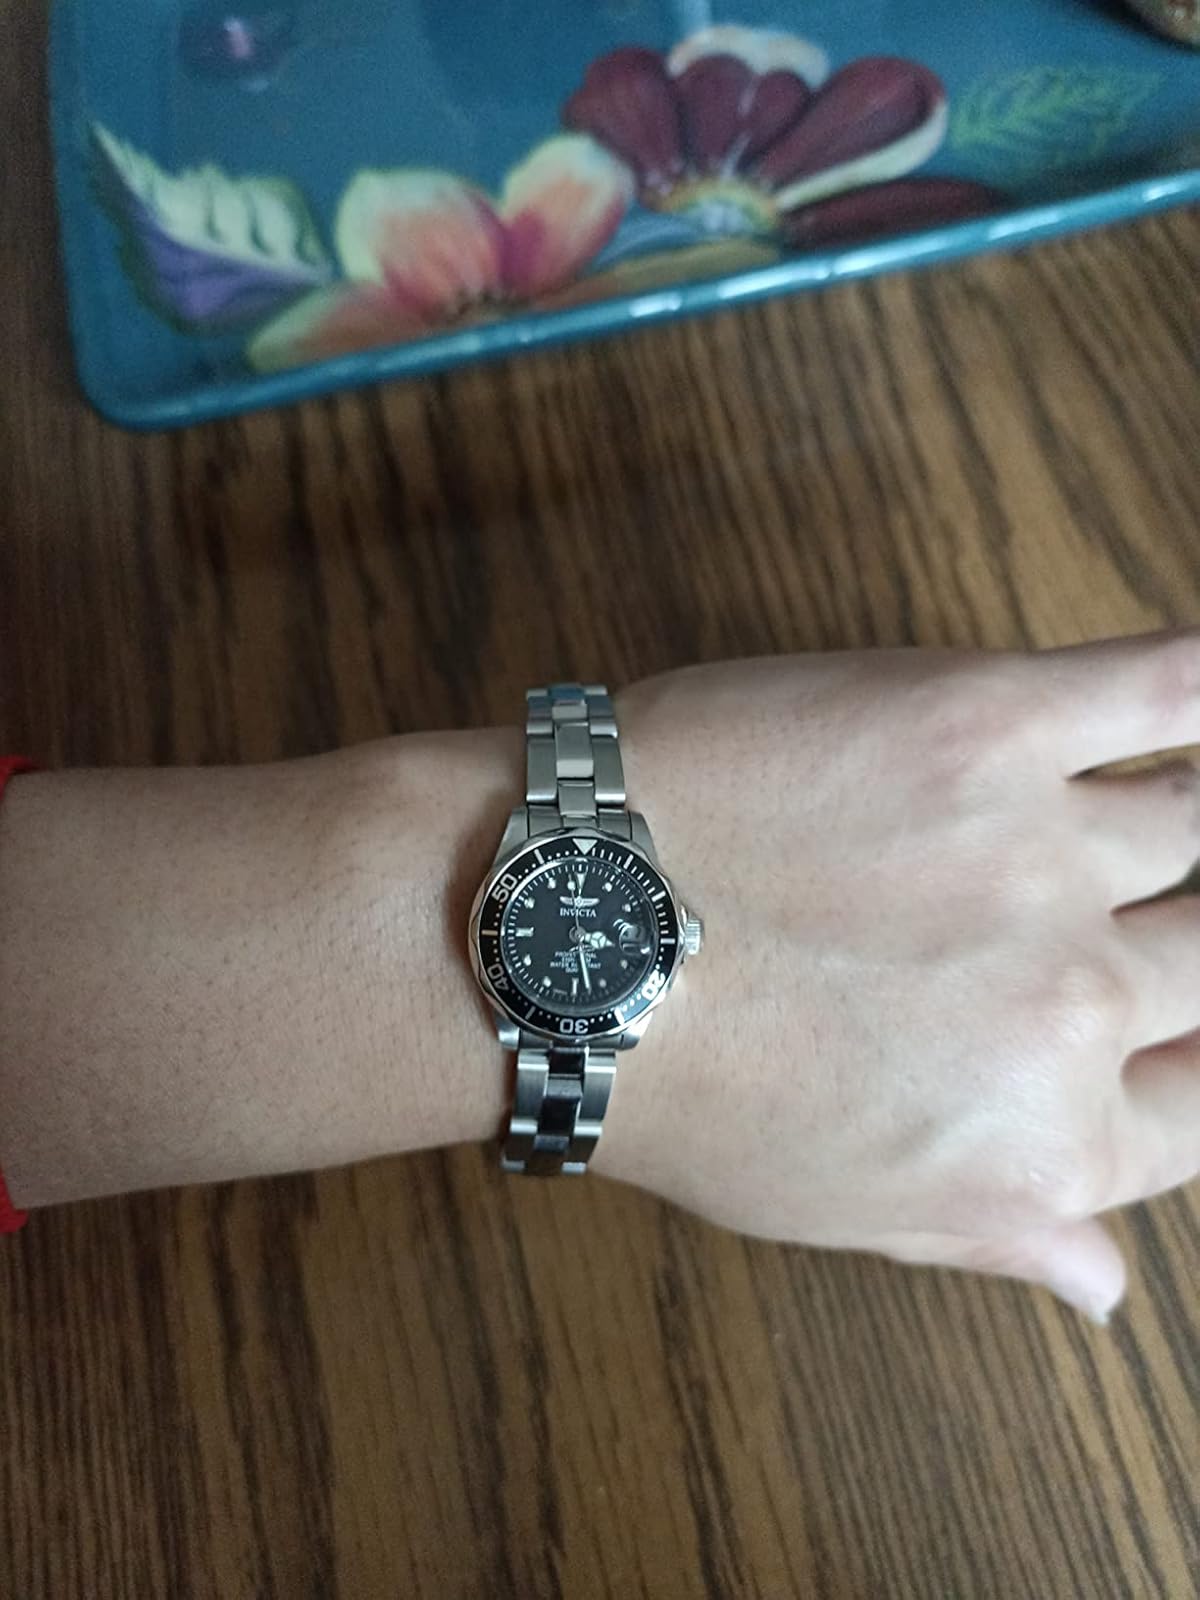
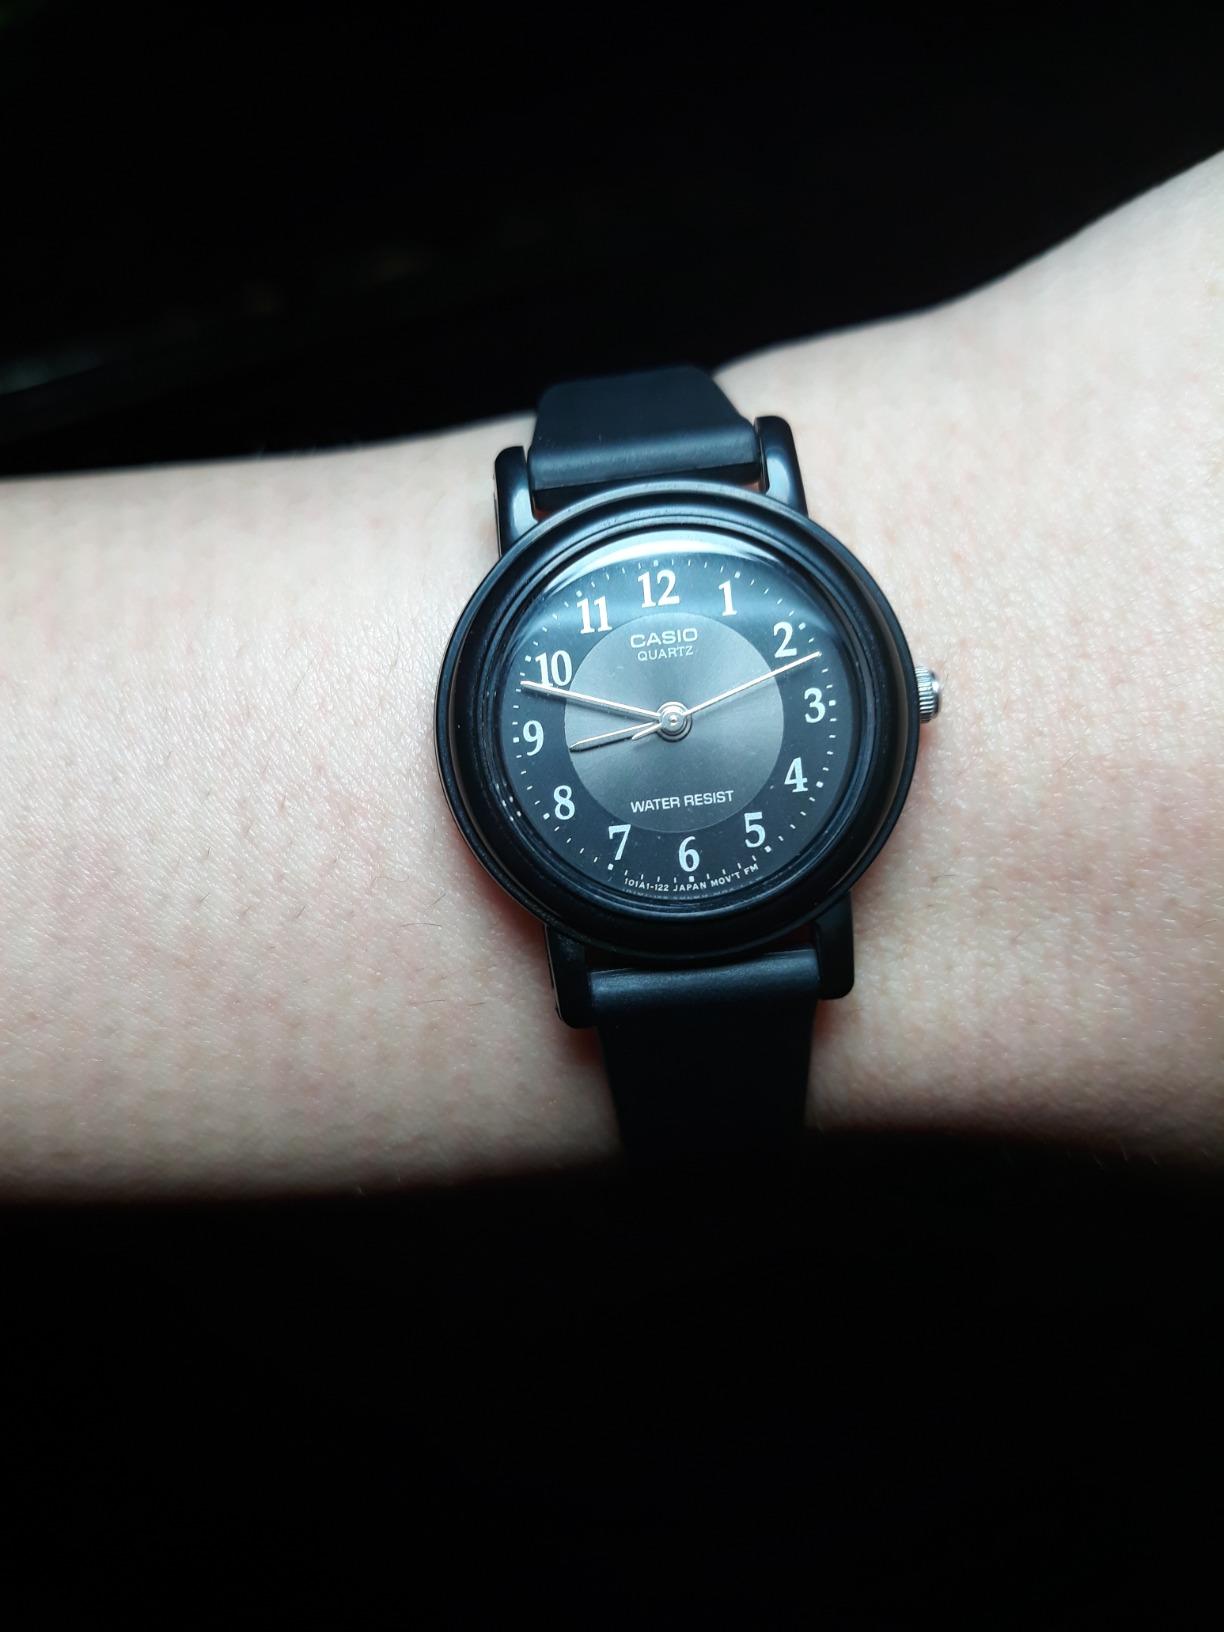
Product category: accessories_watch
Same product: no